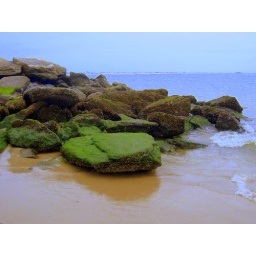
The green water-plants fully covered part of jetty that came under water during the tide